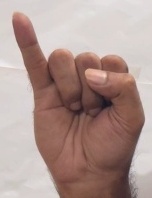
ASL sign: I